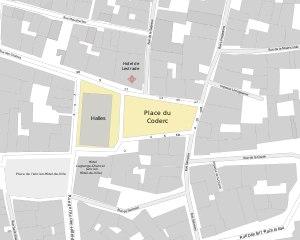
La place du Coderc est une place située à Périgueux, dans le département de la Dordogne, en France.